Republic of China Army

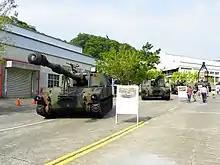
ROCA Self-propelled Howitzers Display at ORDC Yue Kang Road

Long and medium range air defense systems are operated by the Republic of China Air Force with the Army assuming much of the SHORAD mission. The most modern air defense system of the Army is the US-made Avenger.